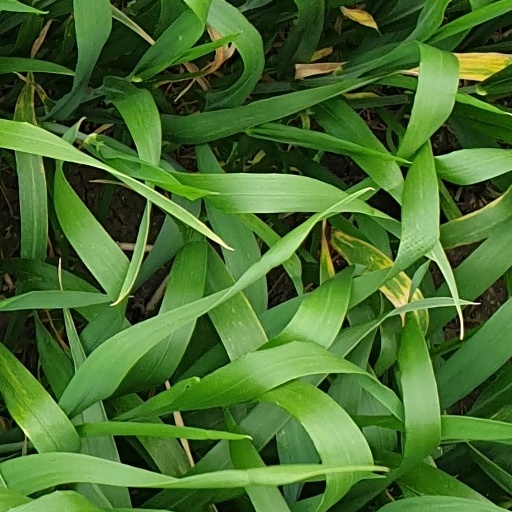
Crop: wheat